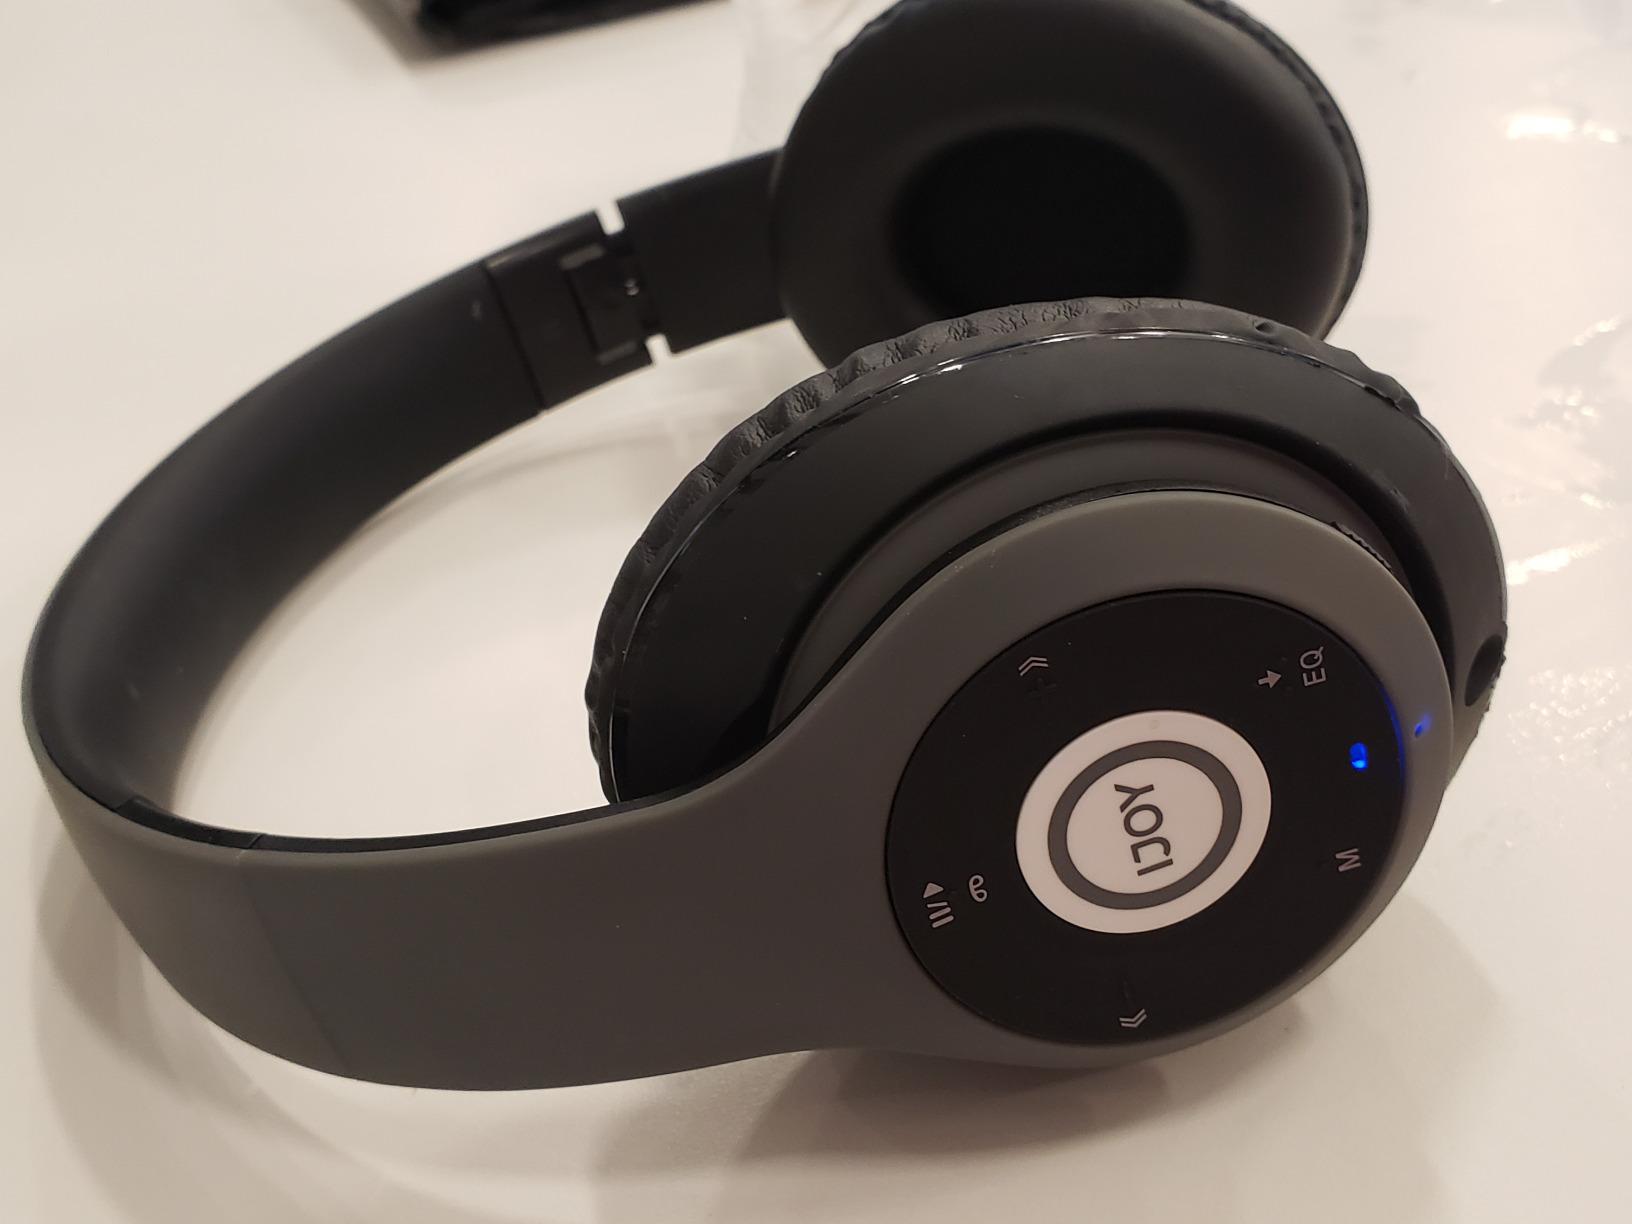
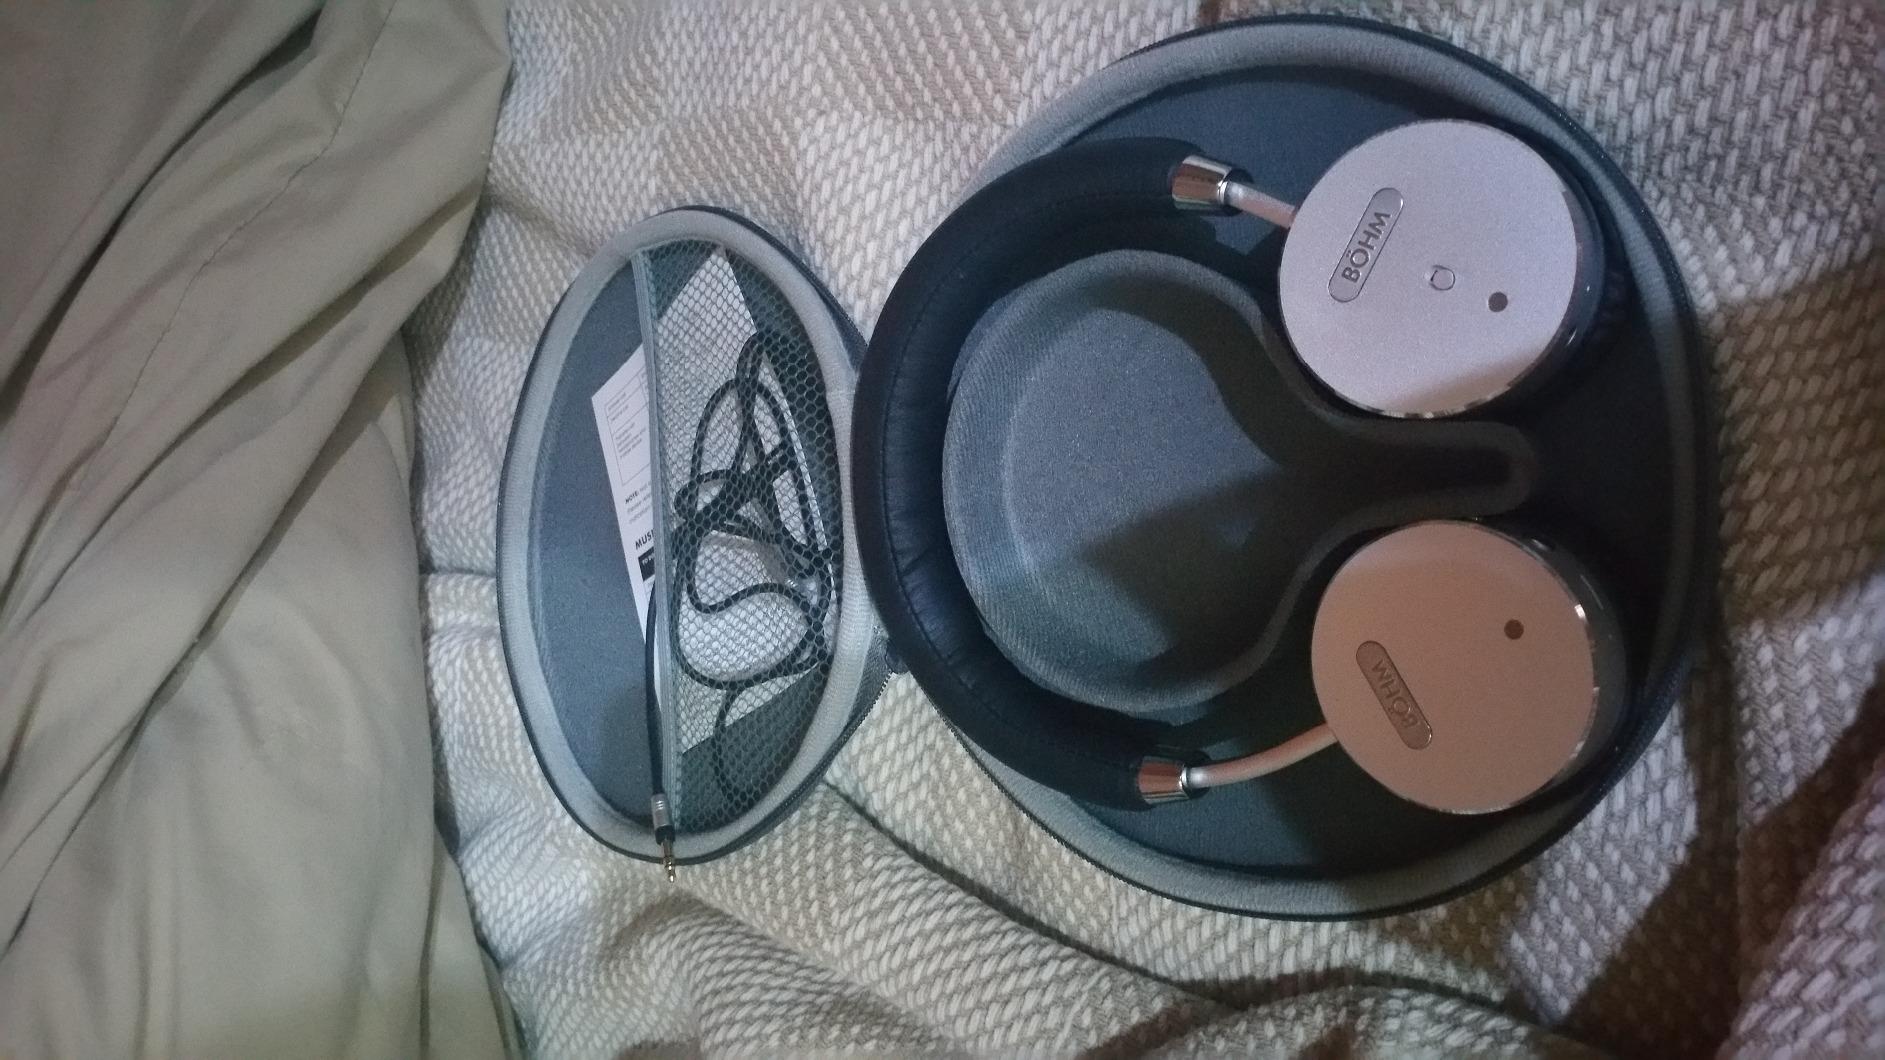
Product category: headphones
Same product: no